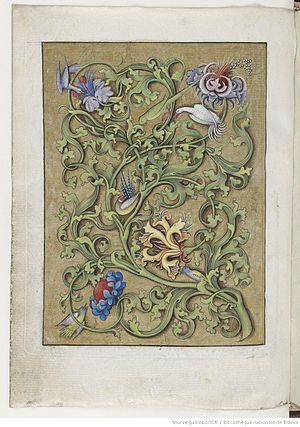
Les Heures de Charles d'Angoulême est un livre d'heures commandé par Charles d'Angoulême, père du roi François Ier de France actuellement conservé a la Bibliothèque nationale de France de Paris, sous la cote Latin 1173.